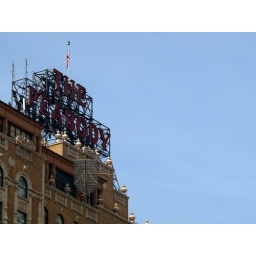
View of the sky above downtown Memphis, Tennessee and the sign of The Peabody